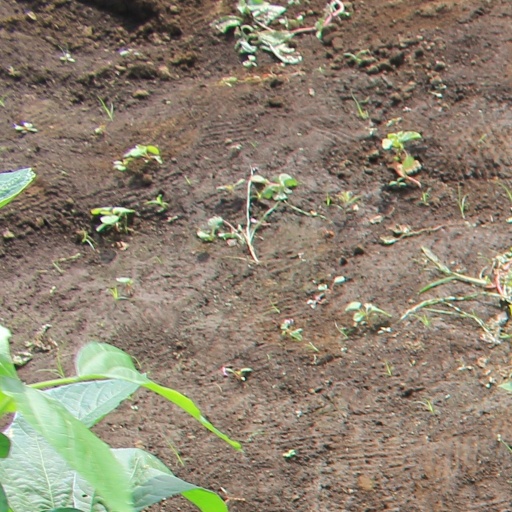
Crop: soybean